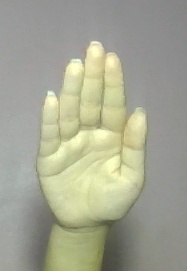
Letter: seen